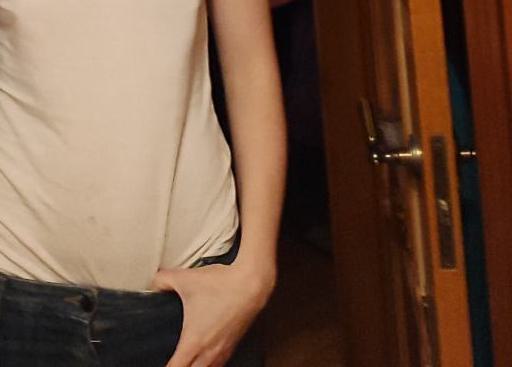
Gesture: no_gesture